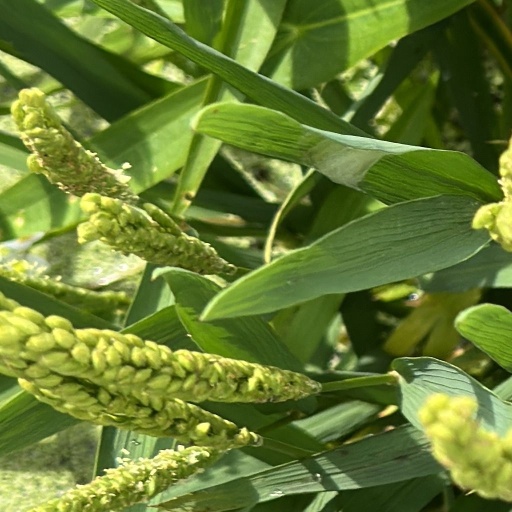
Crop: rice